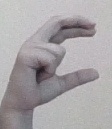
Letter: thal